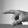
ASL letter: P